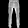
Label: Trouser